Oranda

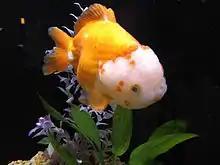
Orange oranda with a white full-faced cap ("wen")

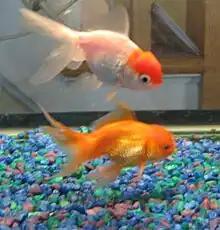
Common colors in orandas. The top one possessed a "Tancho" coloration while the bottom is orange.

Due to the fleshy outgrowth on the upper half of its head and sides of its face, the oranda has become one of the most popular goldfish. The headgrowth is described as a "wen" by Chinese aquarists.